Living in Emergency

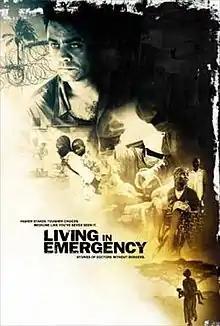

Living in Emergency: Stories of Doctors Without Borders is a 2008 American documentary film directed by Mark N. Hopkins. It was among the 15 documentaries shortlisted for the Best Documentary Oscar by the Academy of Motion Picture Arts and Sciences for the 82nd Academy Awards.